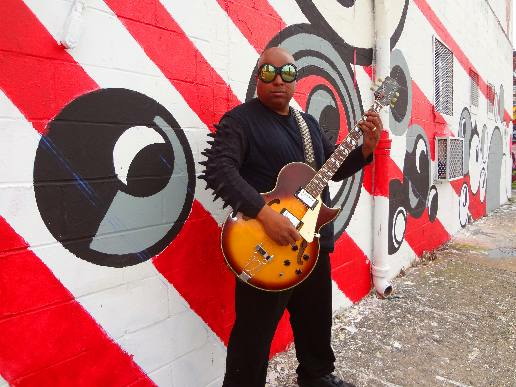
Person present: Yes